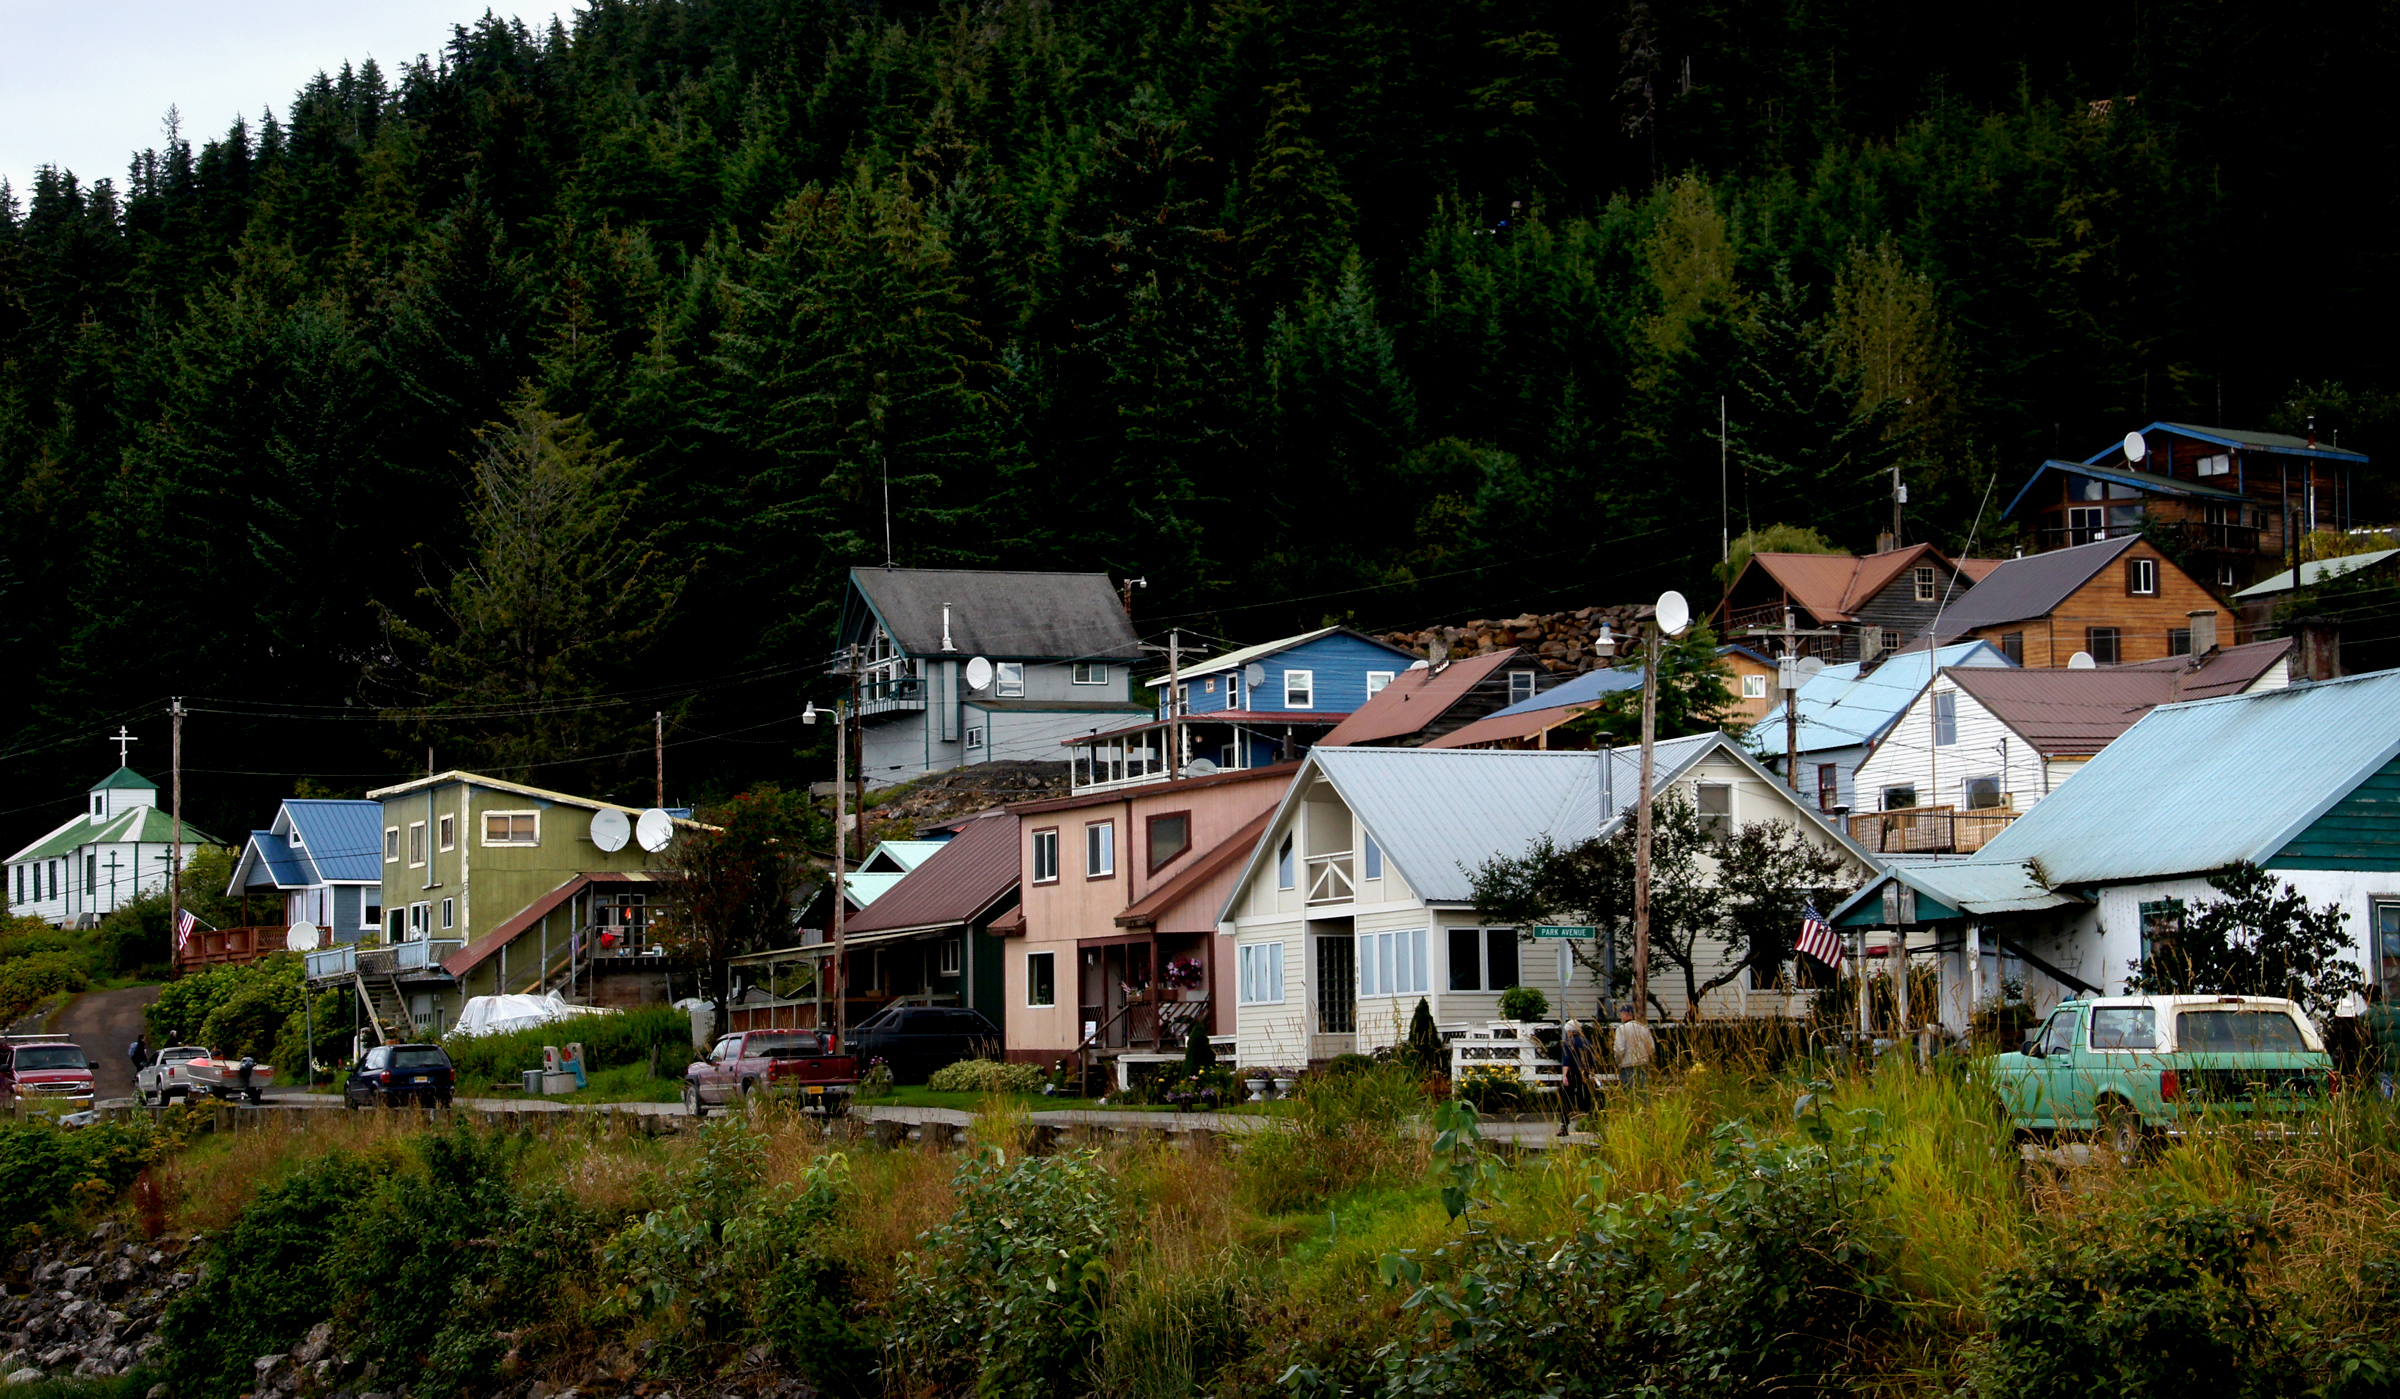
mountain, house, town, mountain range, village, suburb, alaska, sonyalpha, hoonah, sonydslra580, tamron18270mmpzd, icystraitpoint, rural area, residential area, human settlement